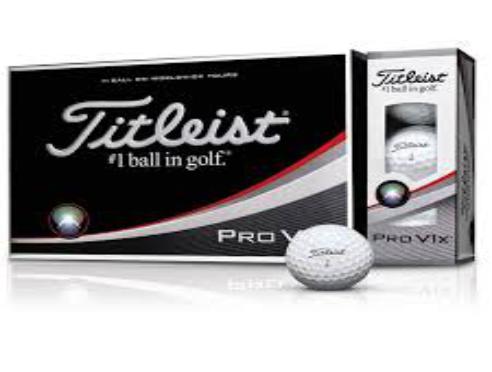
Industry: Sports